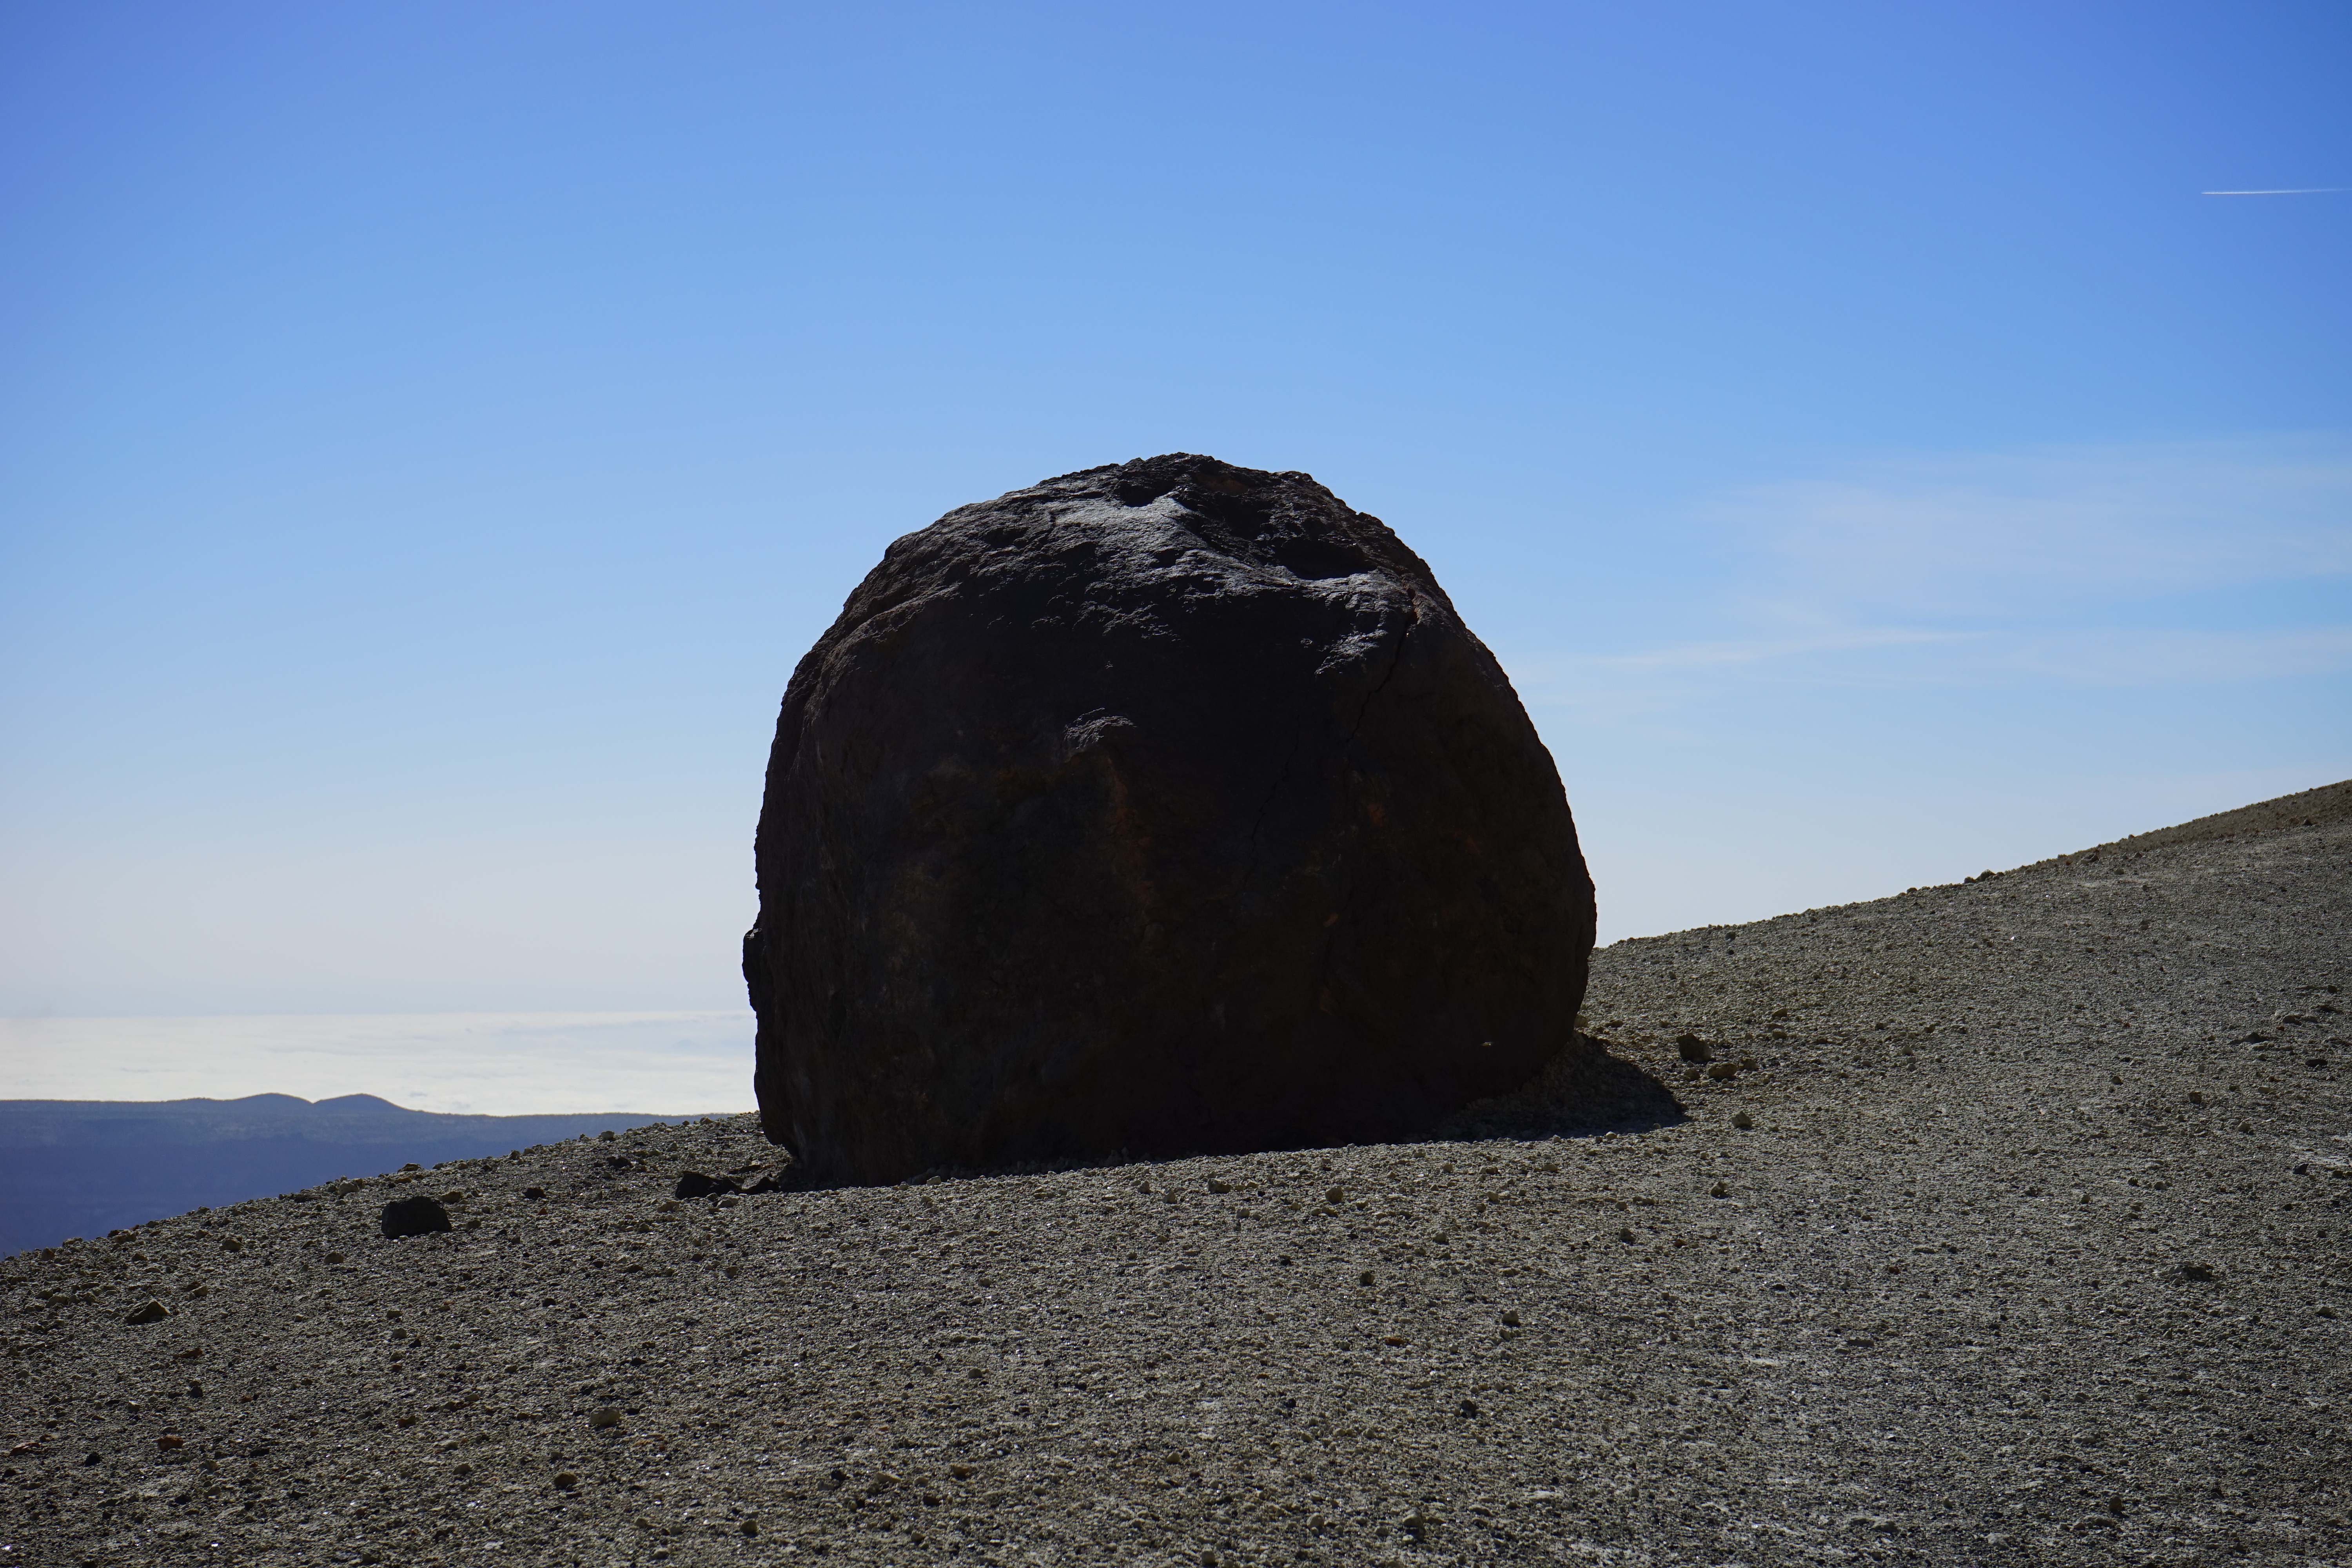
landscape, sea, coast, path, sand, rock, ocean, mountain, sky, trail, hill, stone, monument, hike, black, terrain, material, rocks, sculpture, geology, ball, boulder, tenerife, large, away, basalt, monolith, trist, canary islands, landform, migratory path, volcanism, karg, lunar landscape, teide national park, lava rock, stone ball, pumice stone, lavaball, lava rocks, volcanic bomb, stone bomb, basalt rock, huevos del teide, lava beads, teide eggs, basalt sphere, basalt boulders